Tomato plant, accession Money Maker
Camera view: vertical (180 deg); turntable rotation: 60 degrees
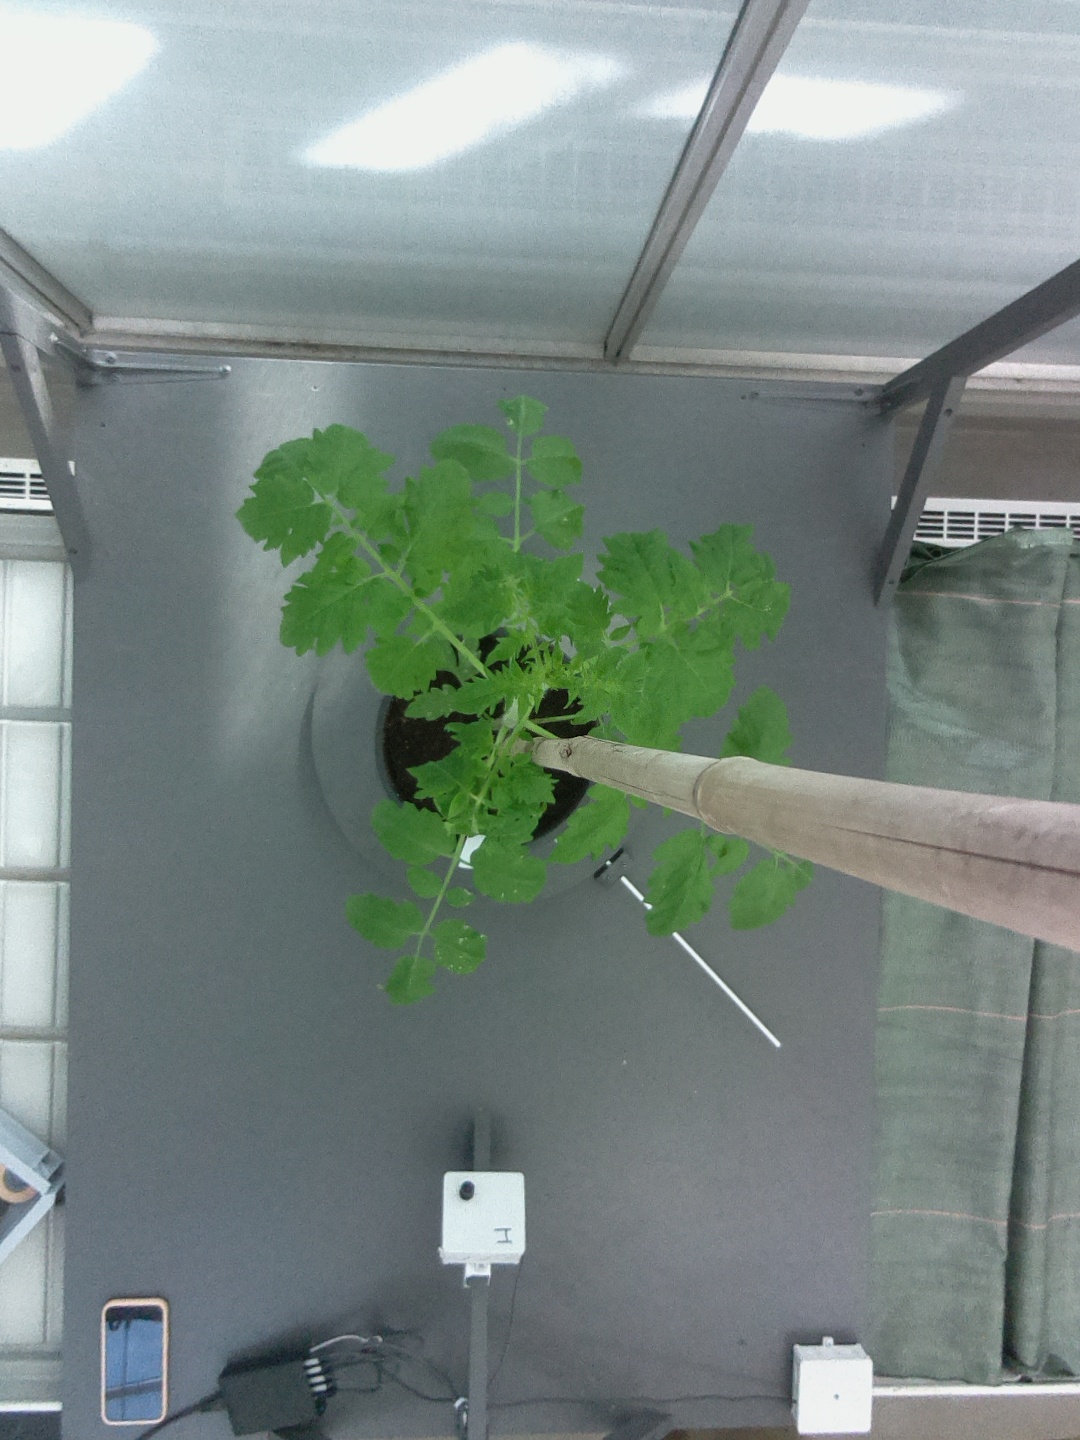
BBCH growth stage 14: 8 of true leaves visible